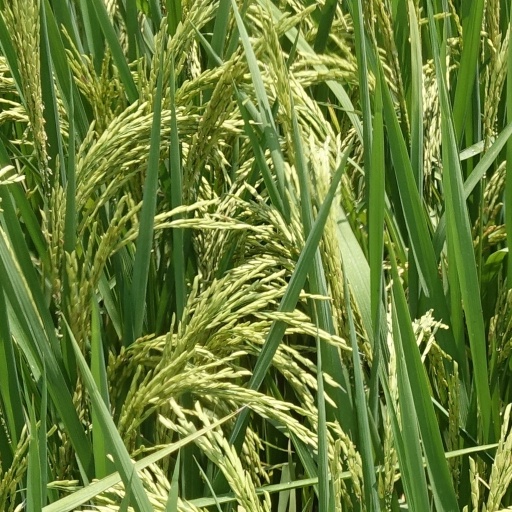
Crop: rice